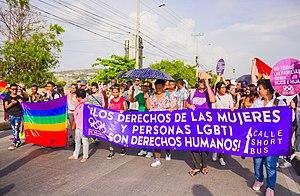
Les droits des lesbiennes, gays, bisexuels et personnes transgenres en Colombie ont progressé depuis la décriminalisation, pionnière en Amérique Latine, des actes homosexuels en 1980.